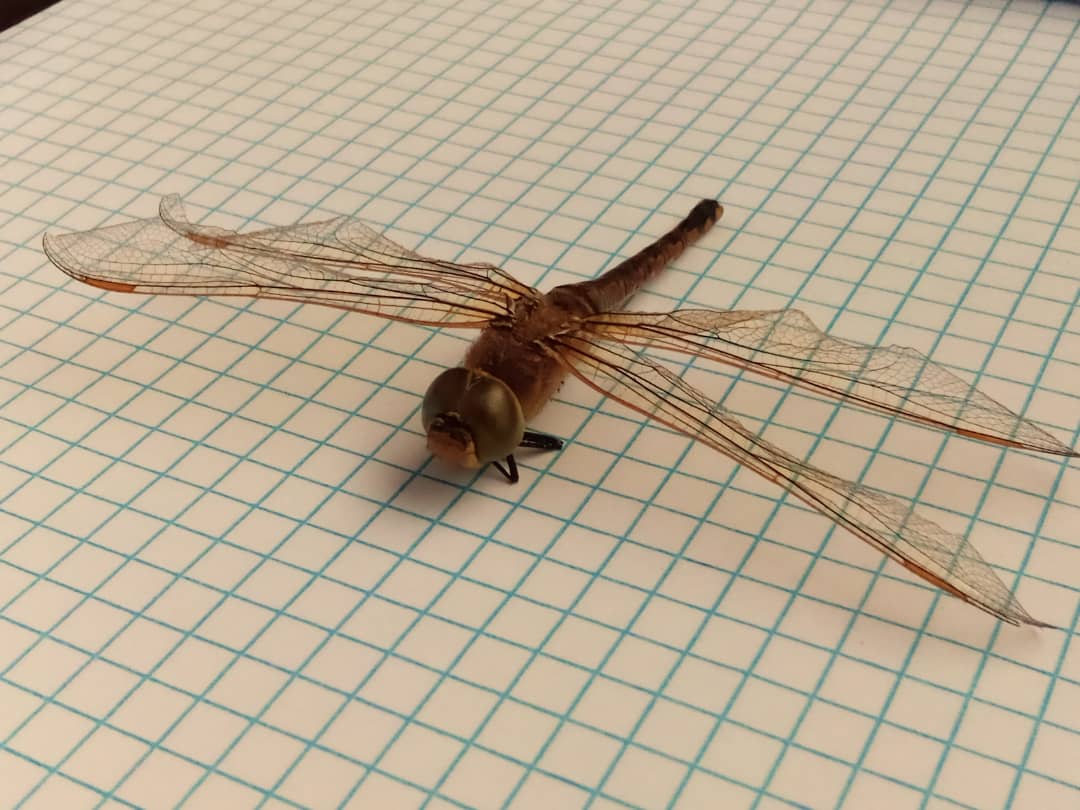
Waaw ba tey nataal bii de gis naa ci ab gundóor, gundóor bu tëdd ci suuf laa gis. Fim tëdd mel na ni am na ay rëdd-rëdd ay carreaux.